History of Chișinău

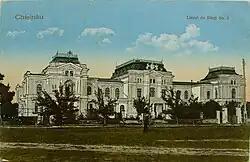
Sfatul Țării Palace

Cuvânt moldovenesc was founded in June 1914 by Nicolae Alexandri and with the financial support of Vasile Stroescu. Soon after the February Revolution, Vasile Stroescu managed to persuade all major Bessarabian factions to leave internal fights and at four day meeting the National Moldavian Party was created. In April 1917 the party leadership was elected. It was headed by Vasile Stroescu, having among its members Paul Gore (a renowned conservative), Vladimir Herța, Pan Halippa (a renowned socialist), Onisifor Ghibu. Among the leaders of the party were general Matei Donici, Ion Pelivan, arhimandrit Gurie Grosu, Nicolae Alexandri, Teofil Ioncu, P. Grosu, Mihail Minciună, Vlad Bogos, F. Corobceanu, Gheorghe Buruiană, Simeon Murafa, Al. Botezat, Alexandru Groapă, Ion Codreanu, Vasile Gafencu.